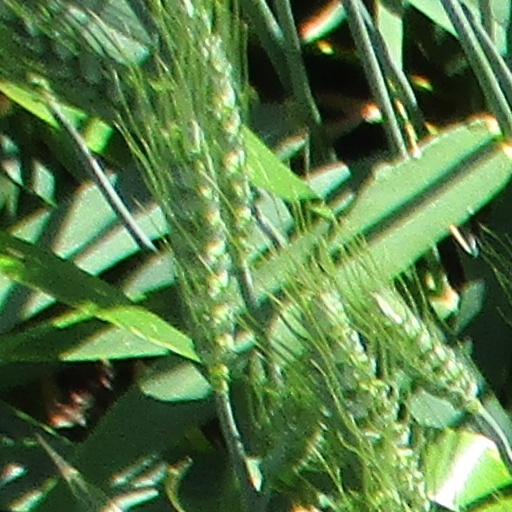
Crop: wheat